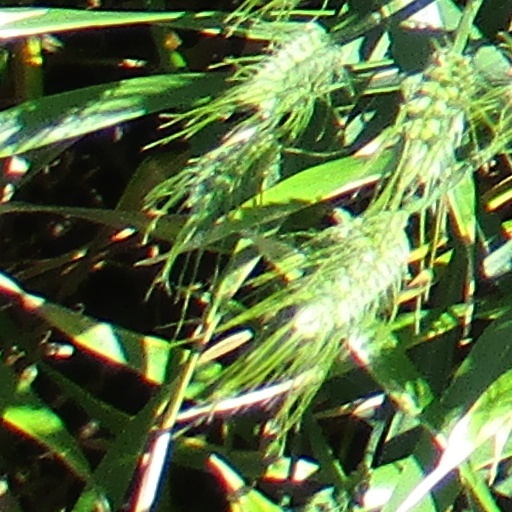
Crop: wheat